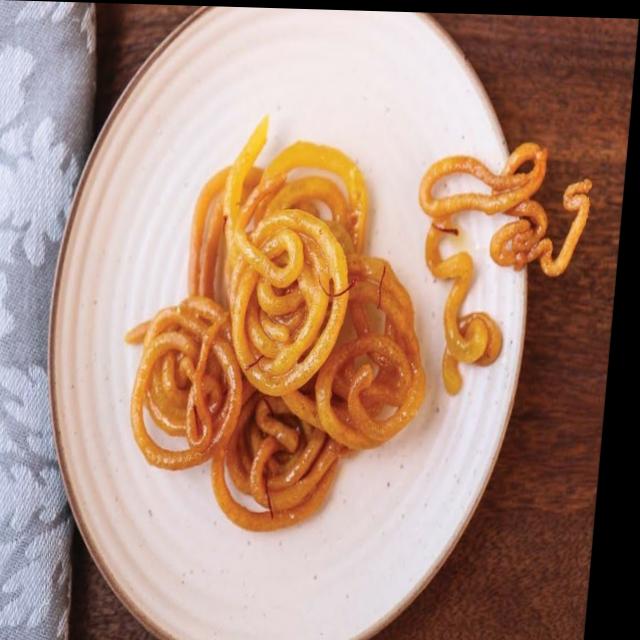
Dish: jalebi